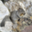
Label: squirrel